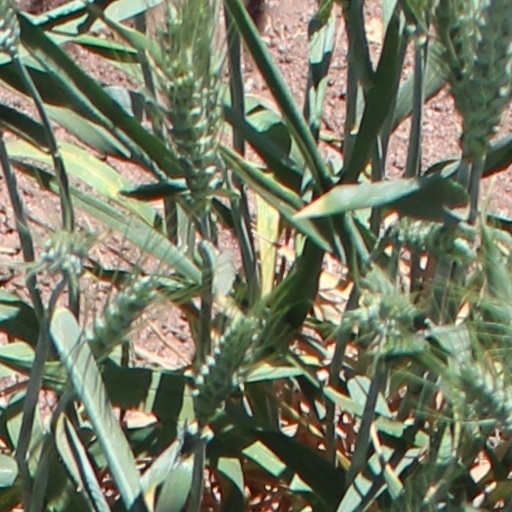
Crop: wheat